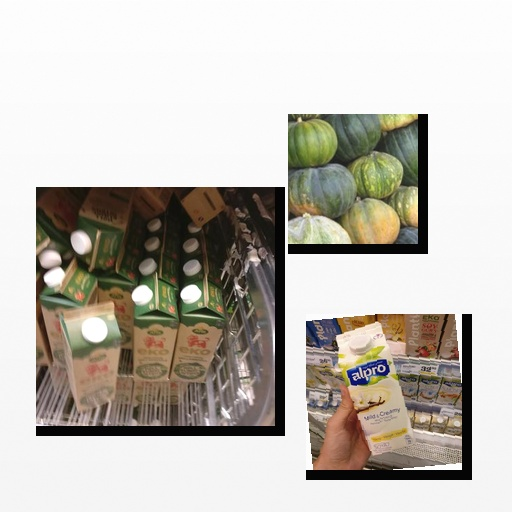
Food items: pumpkin, vanilla_soy_yogurt, milk